Al Franken

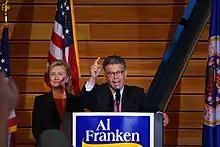
Franken at an election rally with Hillary Clinton in October 2008

On January 29, 2007, Franken announced his departure from Air America Radio, and on the day of his final show, February 14, he formally announced his candidacy for the United States Senate from Minnesota in 2008. Challenging him for the Democratic–Farmer–Labor Party endorsement was Jack Nelson-Pallmeyer, a professor, author, and activist; trial lawyer Mike Ciresi; and attorney and human rights activist Jim Cohen, who dropped out of the race early. Franken won the nomination with 65% of the vote.